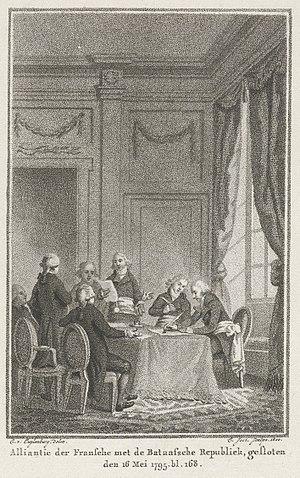
Conclusion de l'alliance entre la France et la République batave, 1795, Christiaan Josi, d'après Cornelis van Cuylenburgh (II), 1800
Le traité de La Haye, signé le 16 mai 1795, met à terme au conflit opposant la République française et les Provinces-Unies, devenues la République batave au début de l'année 1795.